Water transport in Mumbai

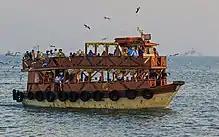
A ferry in Mumbai, near the Gateway of India

Water transport in Mumbai consists of ferries, hovercraft and catamarans.